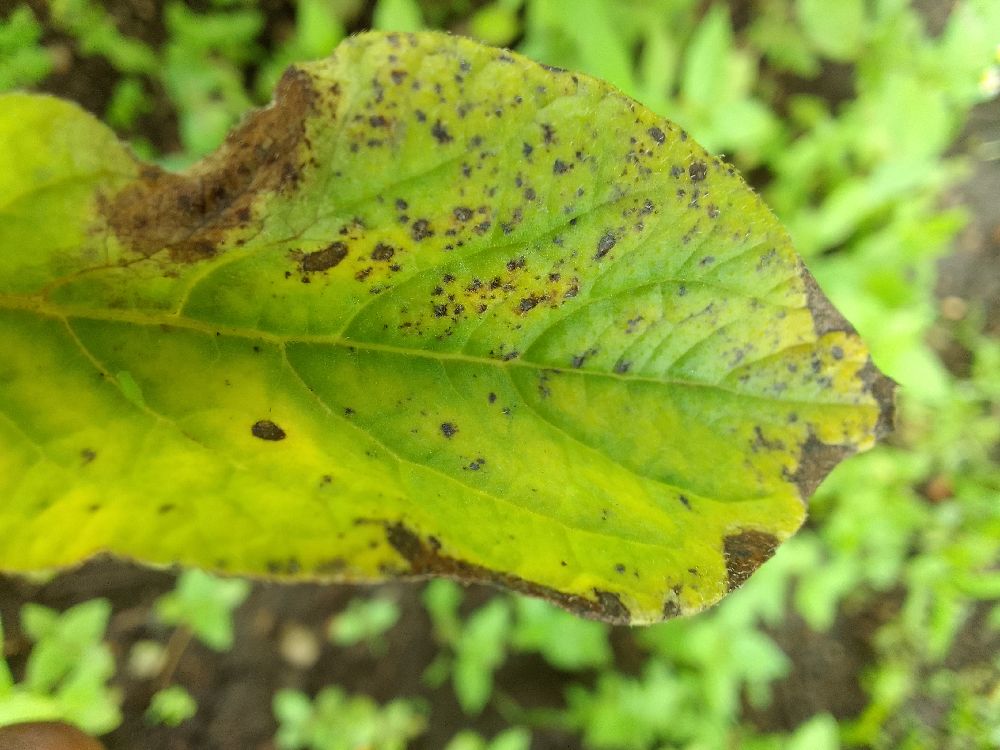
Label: Early blight